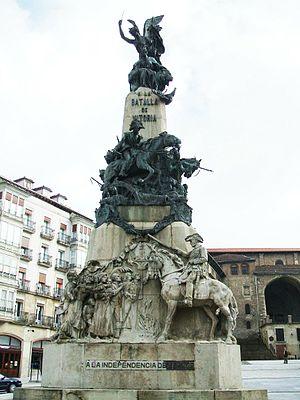
Vitoria-Gasteiz est la capitale de la province d'Alava et de la Communauté autonome du Pays basque en Espagne.